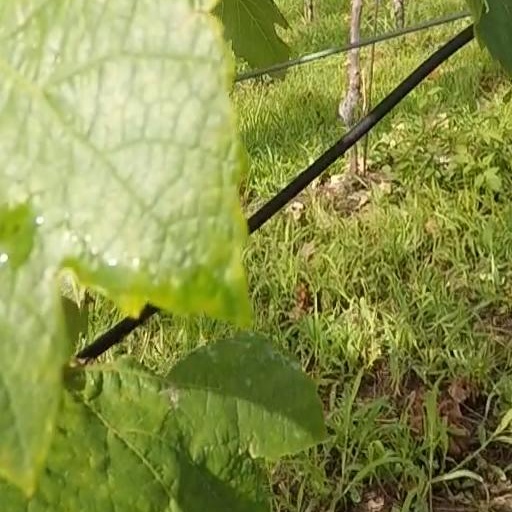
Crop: grape